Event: Nepal Earthquake
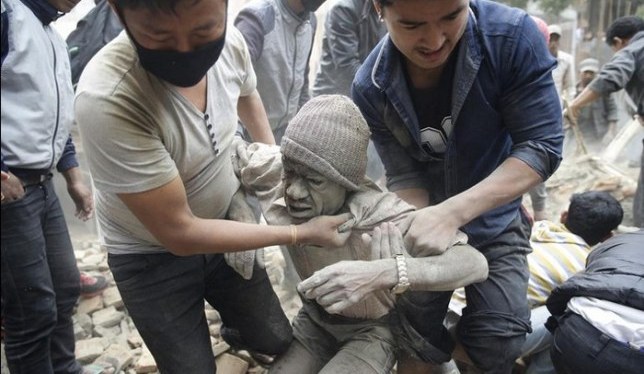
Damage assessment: damage